HMAS Adelaide (1918)

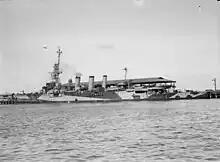
"Adelaide" in 1944"

In November 1942, "Adelaide", along with the Dutch cruiser and the Australian corvettes and , escorted a convoy across the southern Indian Ocean. On 28 November, the ships spotted an unidentified vessel, which claimed to be the Norwegian merchantman "Taiyang". Officers aboard "Adelaide" recognised the ship as the German blockade runner "Ramses", but did not receive a response to their challenging until two boats were lowered from the ship, followed by the sound of an explosion from a scuttling charge. "Adelaide" opened fire, hitting with the third salvo onwards, and continued shooting until "Ramses" sank eight minutes later, then recovered the Germans from the boats.